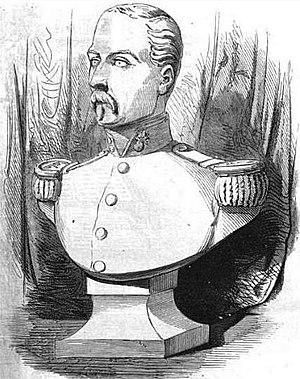
Le général Damesme.
Édouard-Adolphe-Déodat-Marie Damesme est un militaire français né à Fontainebleau le 23 janvier 1807 et mort à Paris en juillet 1848.